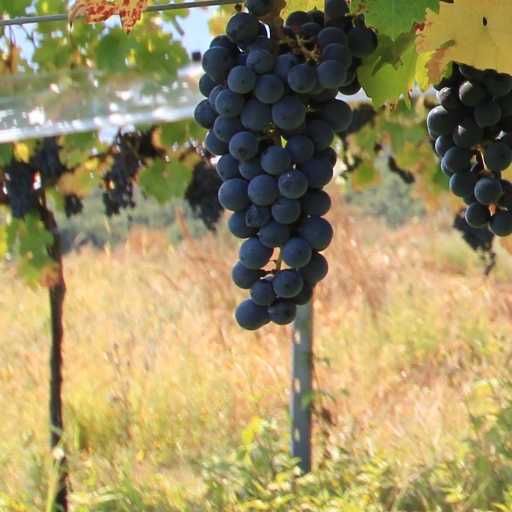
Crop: grape